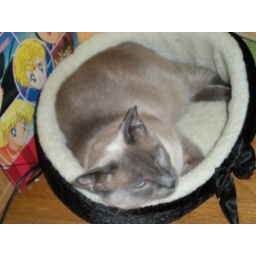
Lilly's cat bed is under my desk, so she can attack my feet at will. It's awesome.